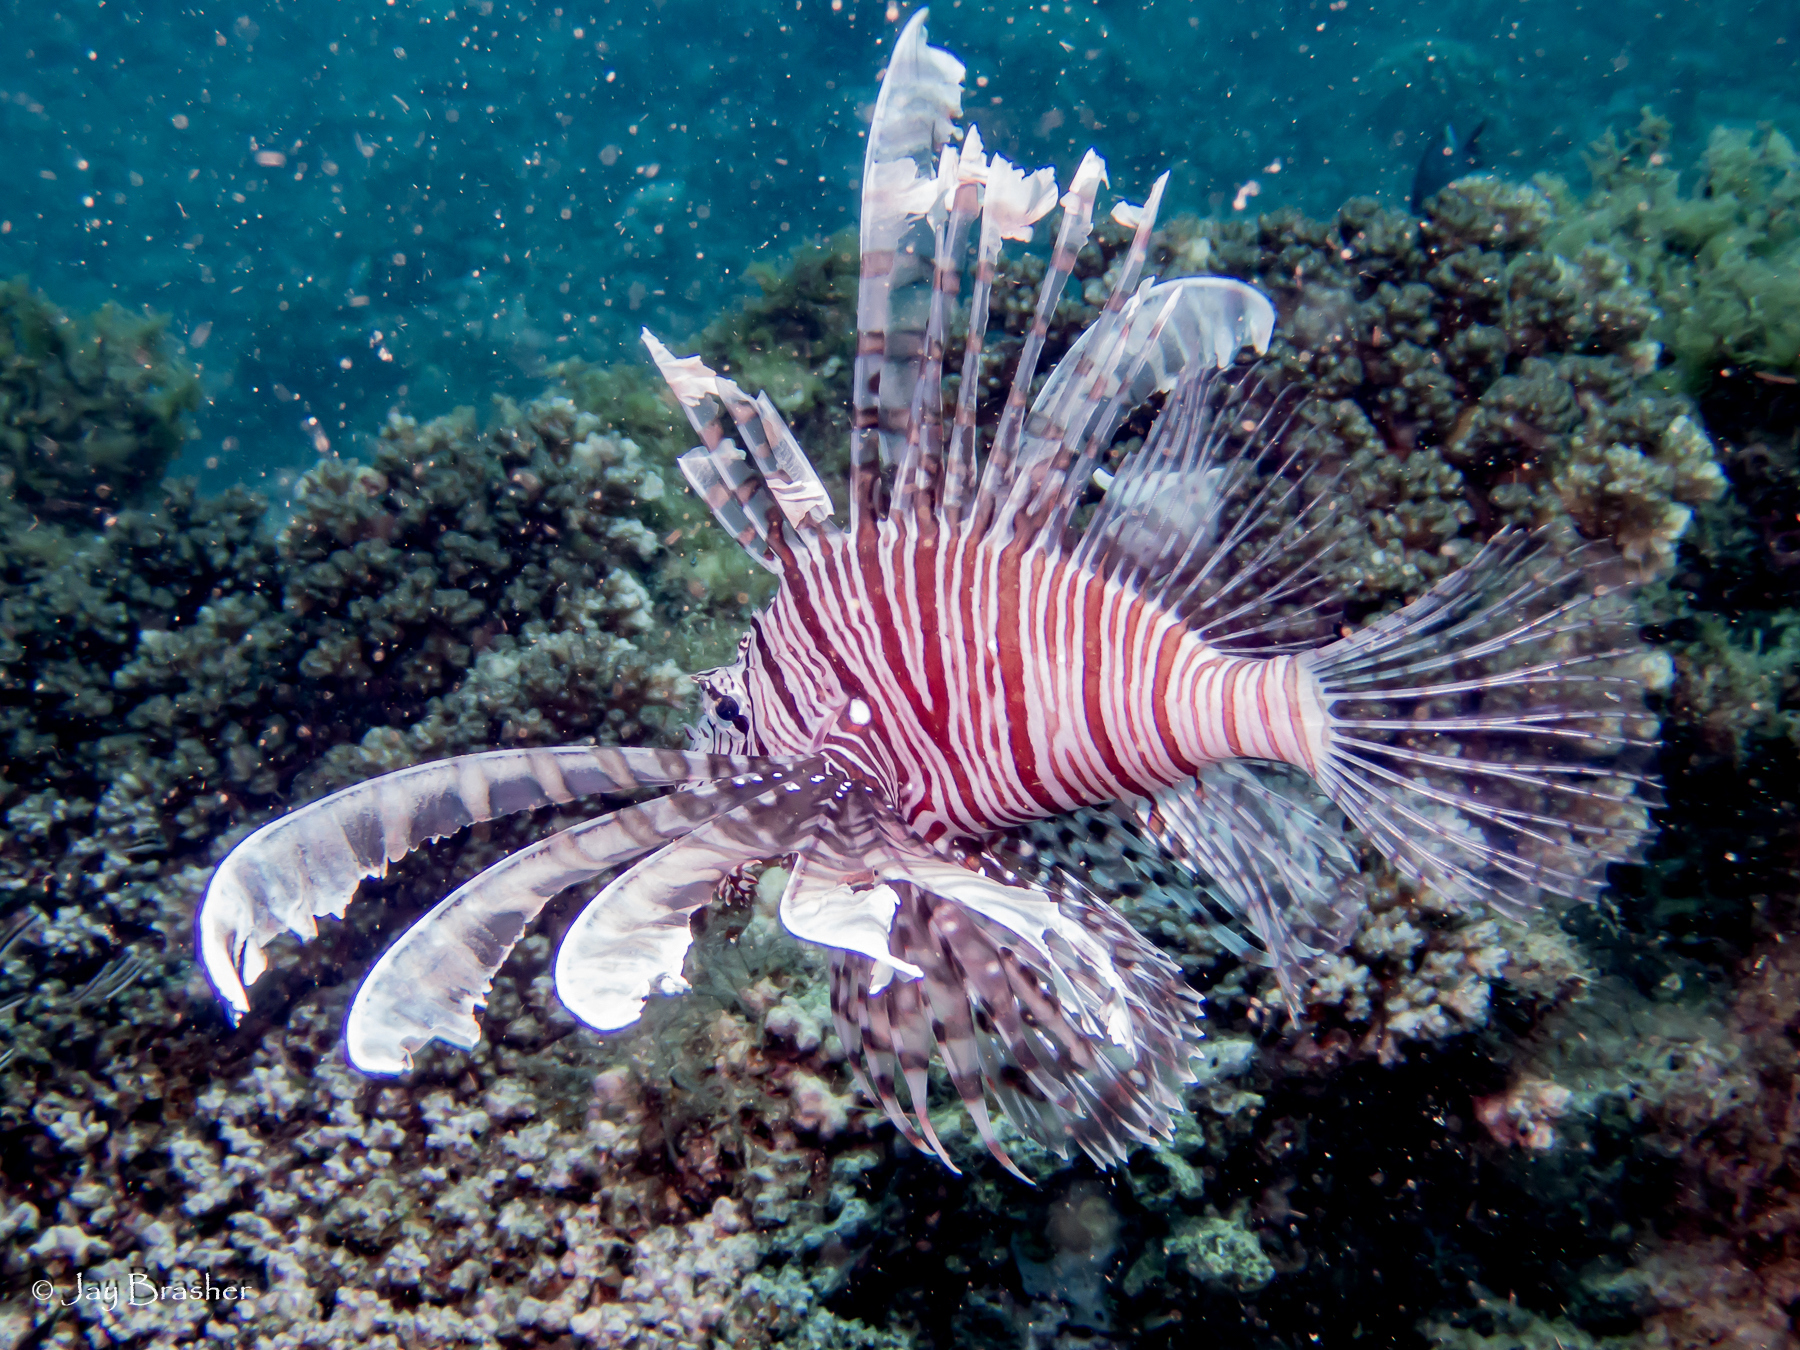
Pterois volitans (Red Lionfish)